Sea Legs (film)

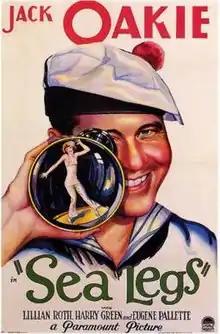
Theatrical release poster

Sea Legs is a 1930 American pre-Code comedy film directed by Victor Heerman and written by George Marion Jr. and Marion Dix. The film stars Jack Oakie, Eugene Pallette, Lillian Roth, André Cheron, Albert Conti, Harry Green and Jean Del Val. The film was released on November 29, 1930, by Paramount Pictures.